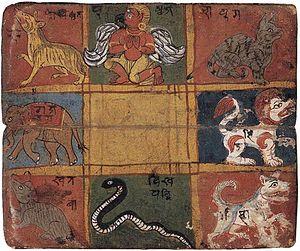
Manuscrit du Népal, de 1900 environ."